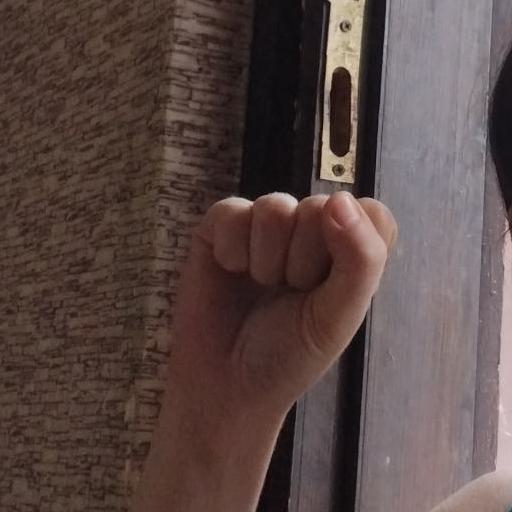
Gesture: fist